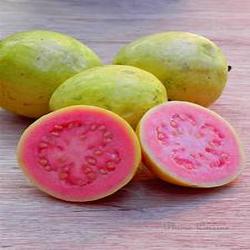
Label: Guava